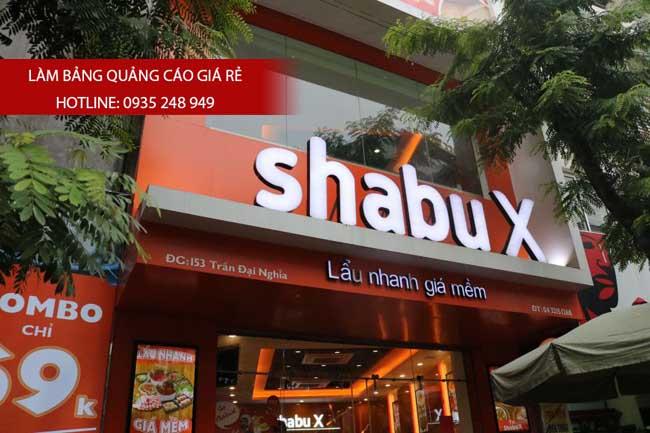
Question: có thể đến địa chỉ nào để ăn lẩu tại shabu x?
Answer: đến 153 trần đại nghĩa để ăn lẩu tại shabu x